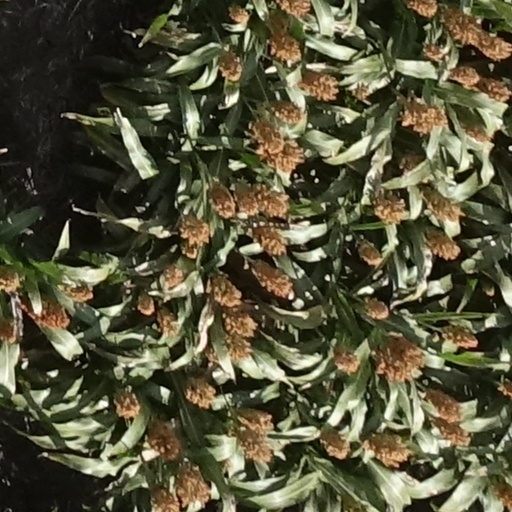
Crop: sorghum